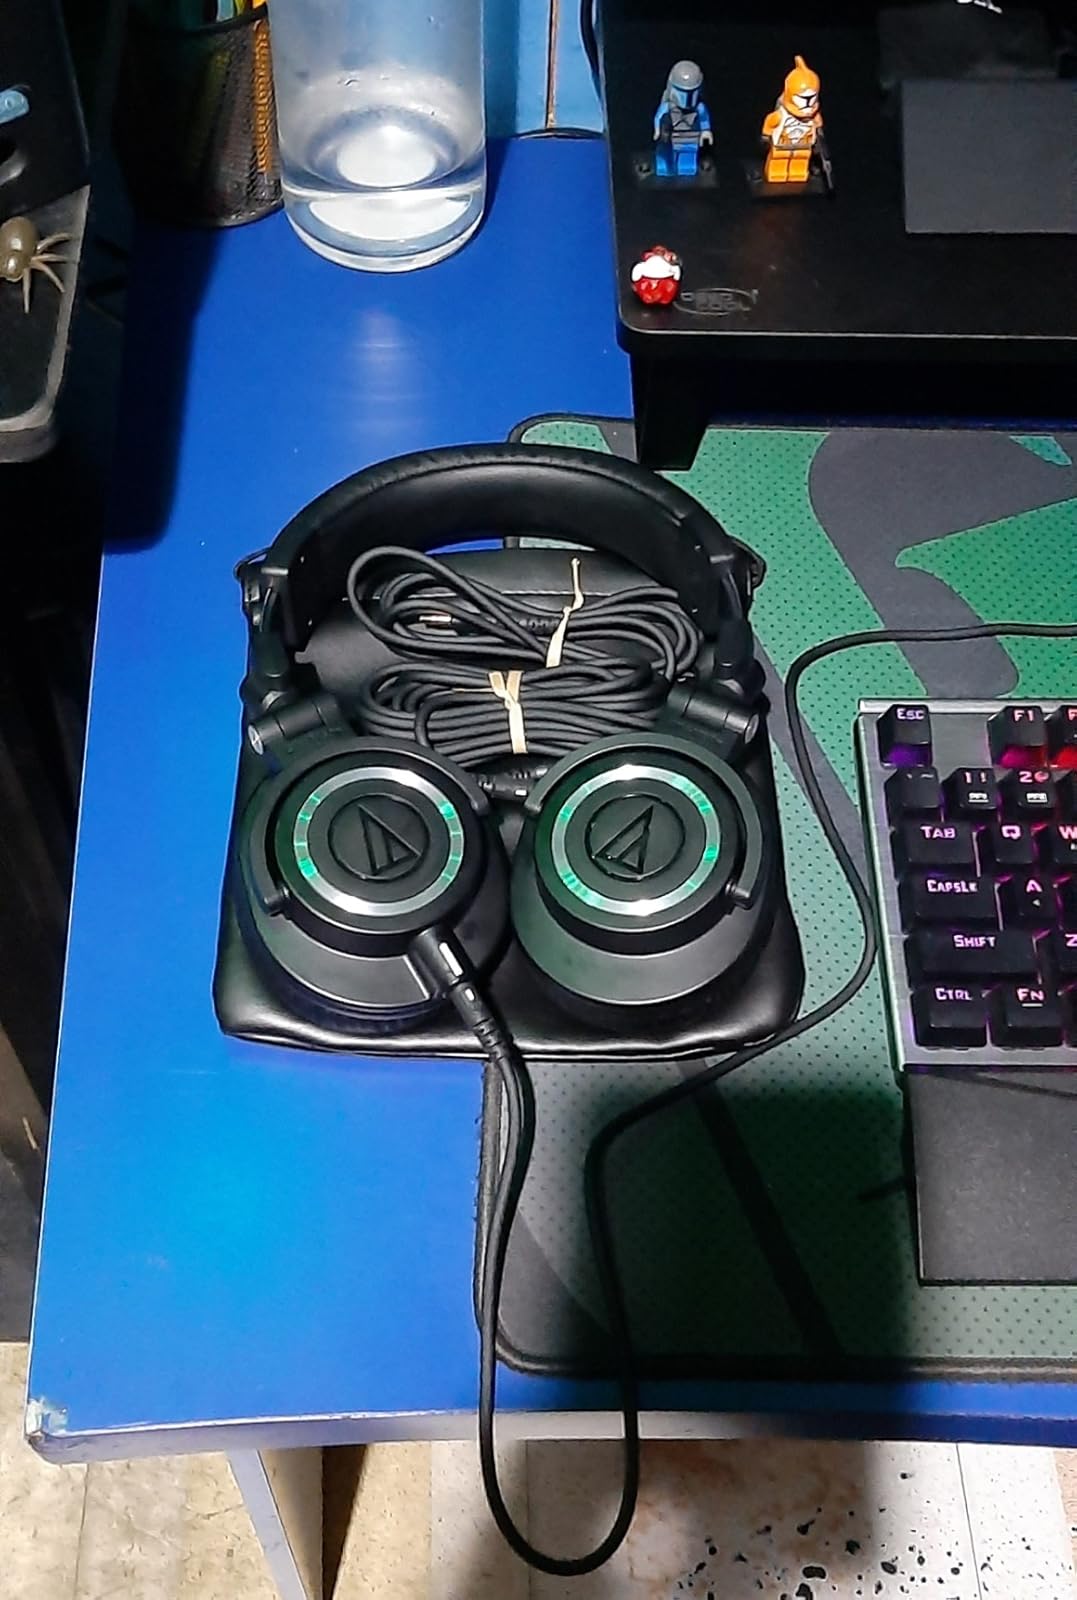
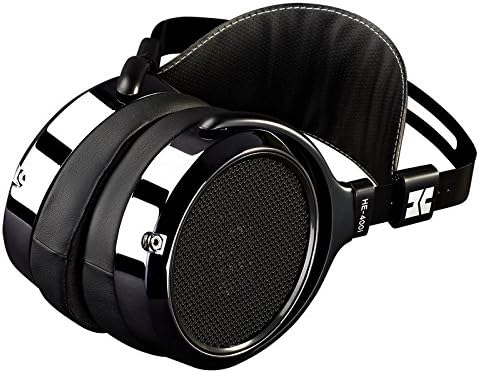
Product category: headphones
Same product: no